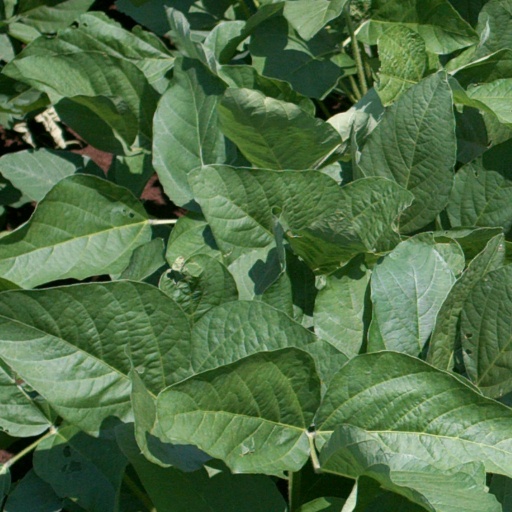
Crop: soybean